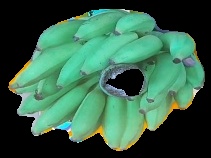
Variety: elakki-bale
Grade: grade2